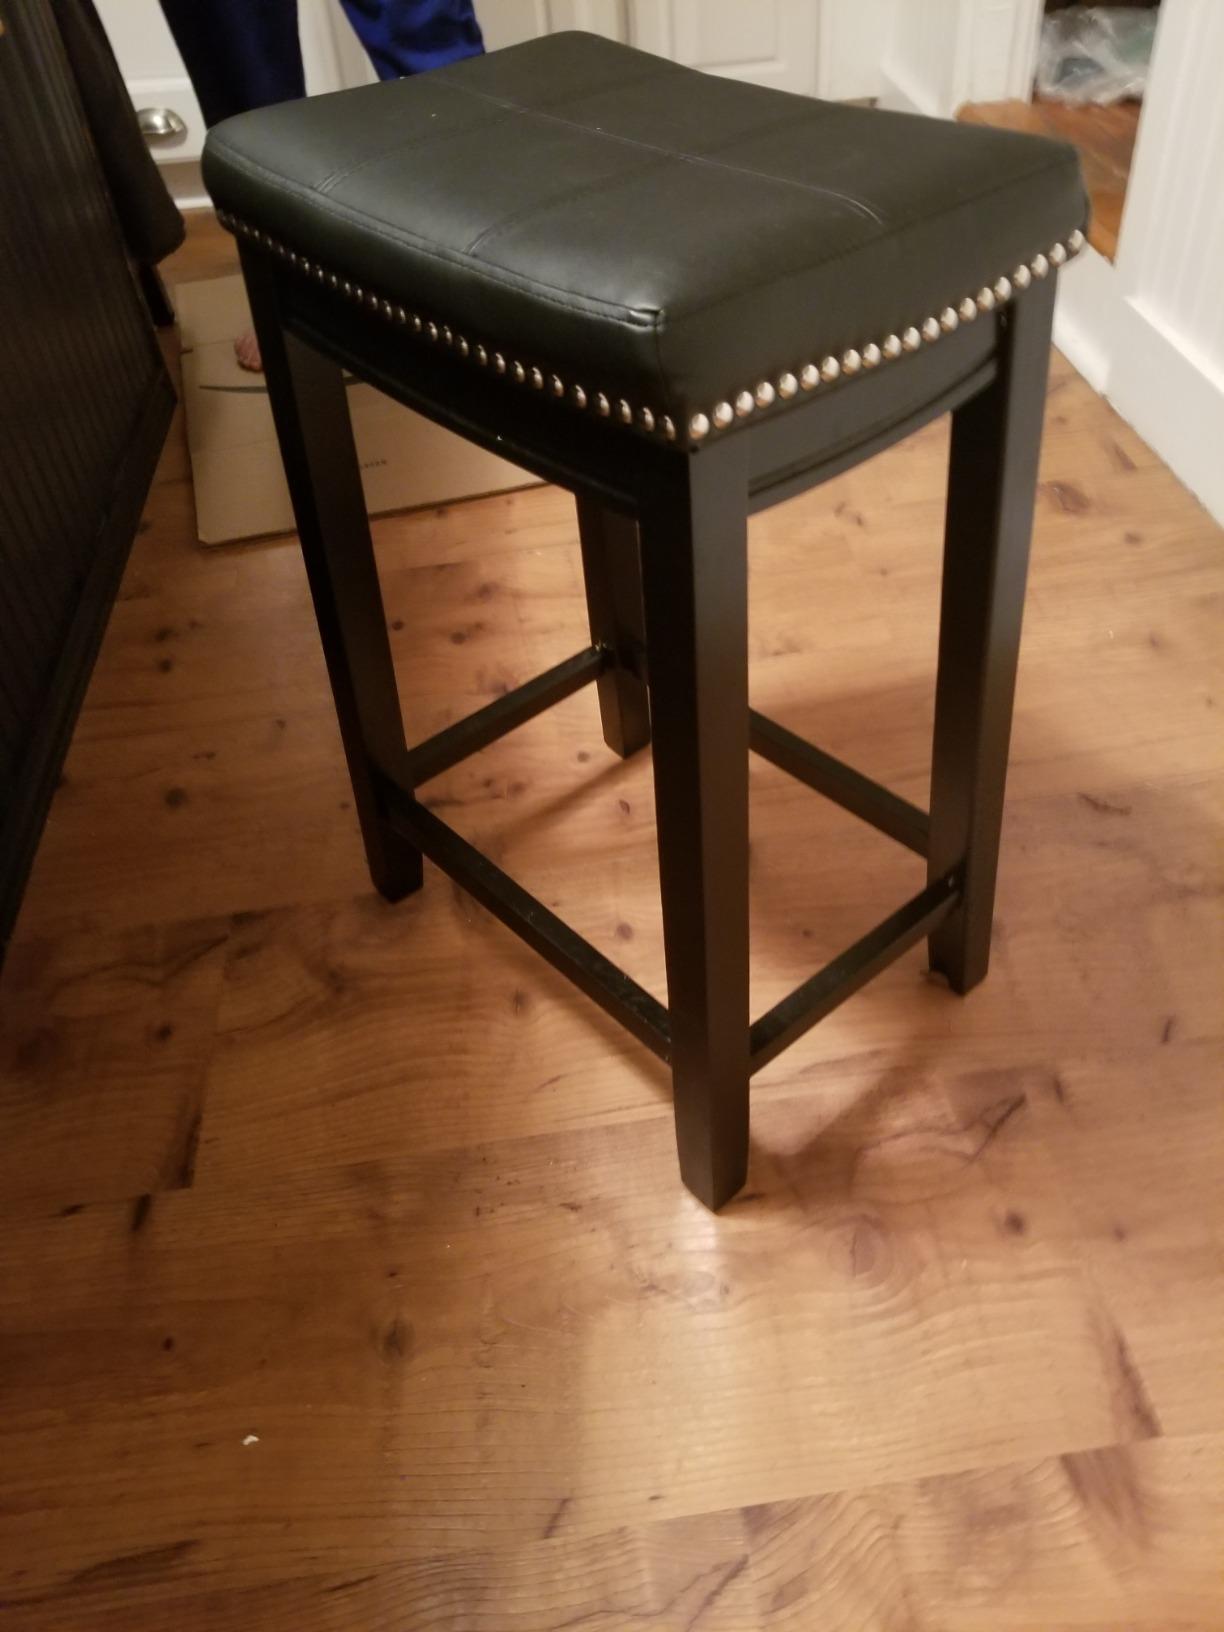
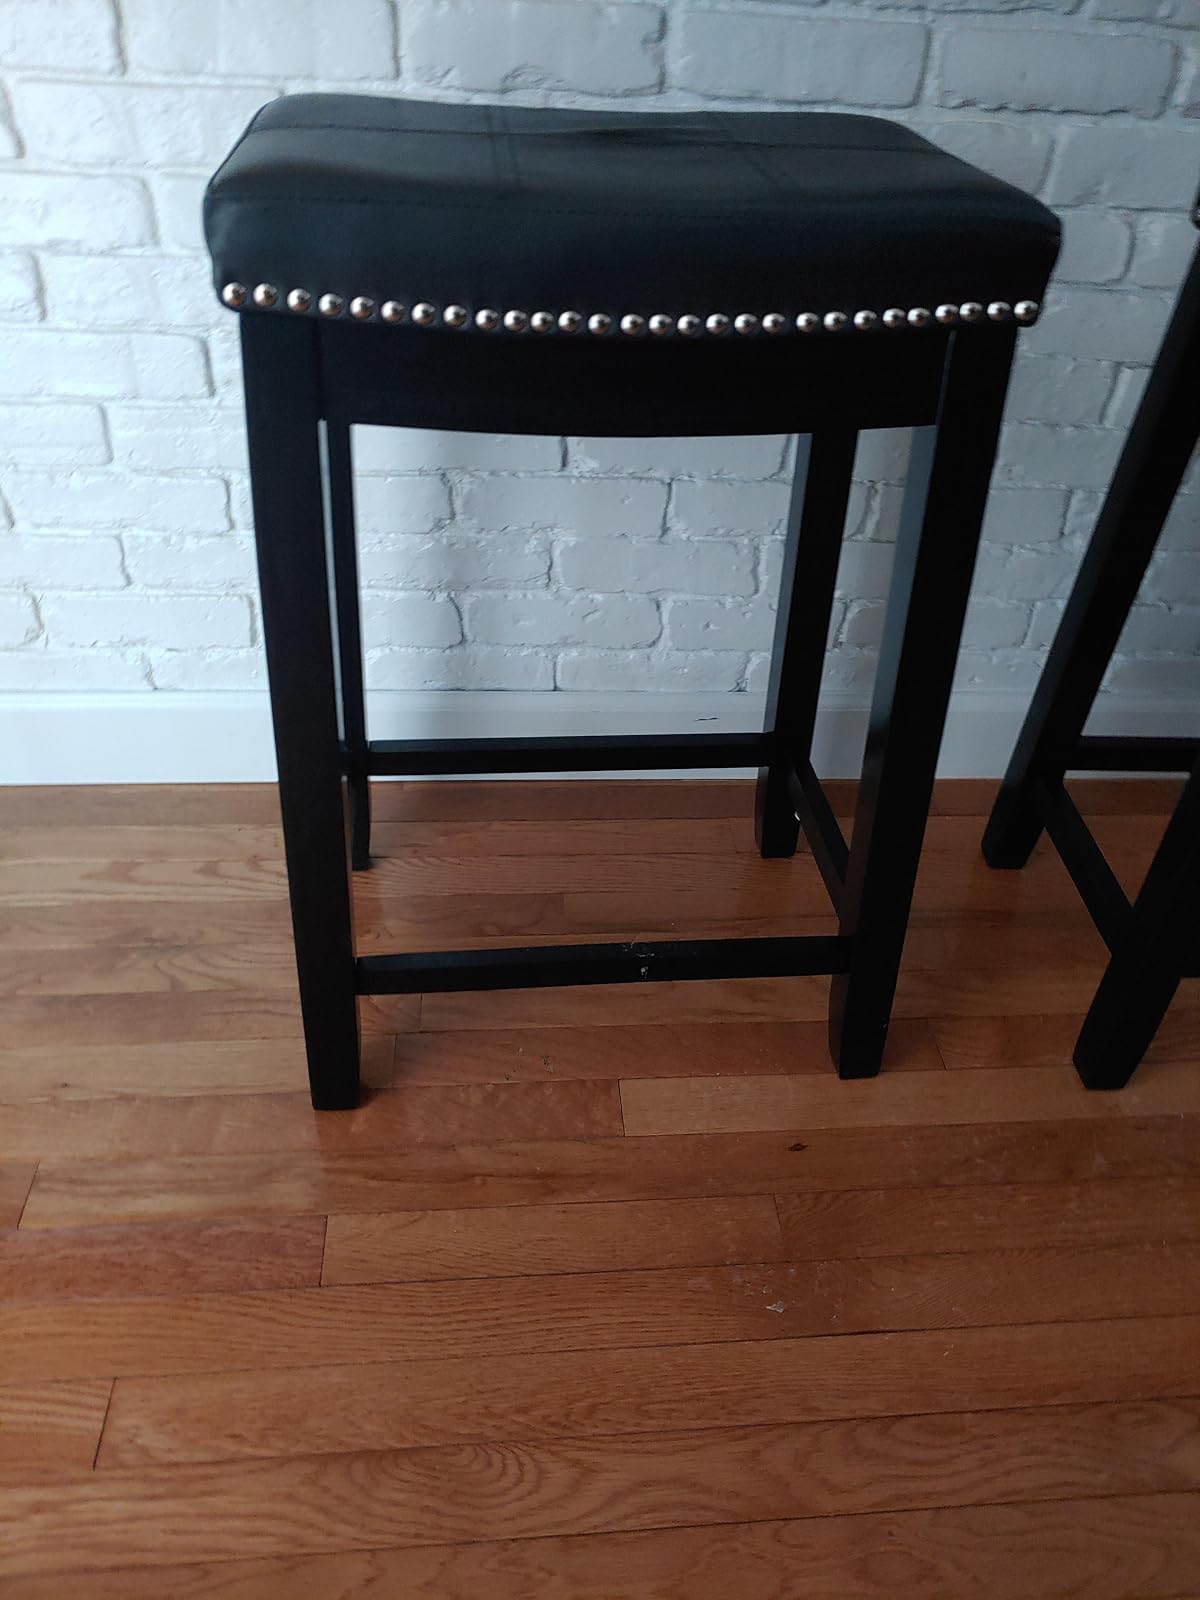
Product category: stool
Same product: yes